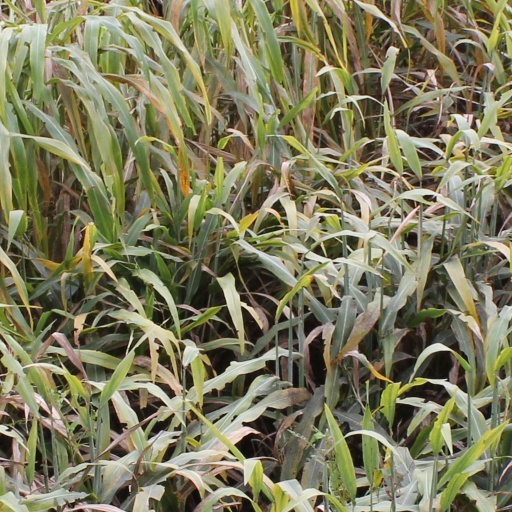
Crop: sorghum